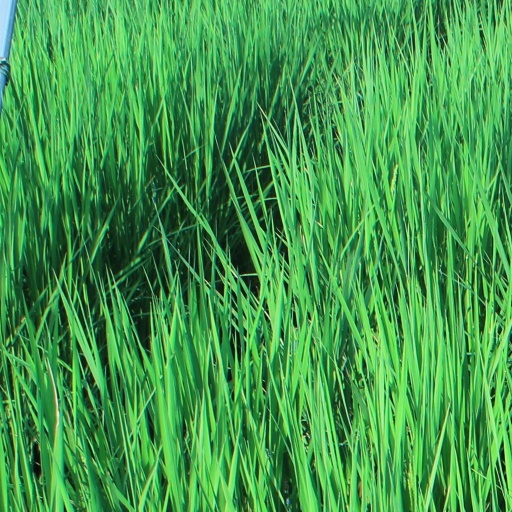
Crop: rice